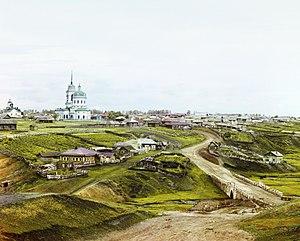
Collection des curiosités remarquables de l'Empire russe par Prokoudine-Gorski est une des premières collections au monde de photographies en couleurs. Elle constitue un patrimoine unique pour les peuples de l'ancien Empire russe et pour toute l'humanité. Son créateur est le célèbre inventeur russe Sergueï Prokoudine-Gorski. Mais il faut remarquer que l'exécution effective de nombreuses photos est due à ses collaborateurs.